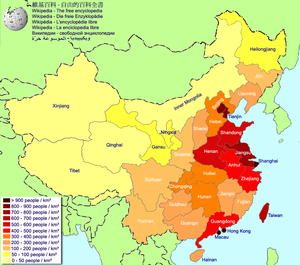
Egentlige Kina / Demografi / Befolkningstæthed
Kortet viser befolkningstætheden henholdsvis i Folkerepublikken Kina og på Taiwan. Det egentlige Kina skiller sig markant ud i forhold til Centralasien mod nord og vest.
Egentlige Kina eller Indre Kina er et vestligt begreb for det historiske østlige kerneområde i Kina forud for ekspansionen efter 2. verdenskrig, ofte yderligere opdelt i Sydkina og Nordkina med Huai-floden og Qinling-bjergene som delingsgrænse.